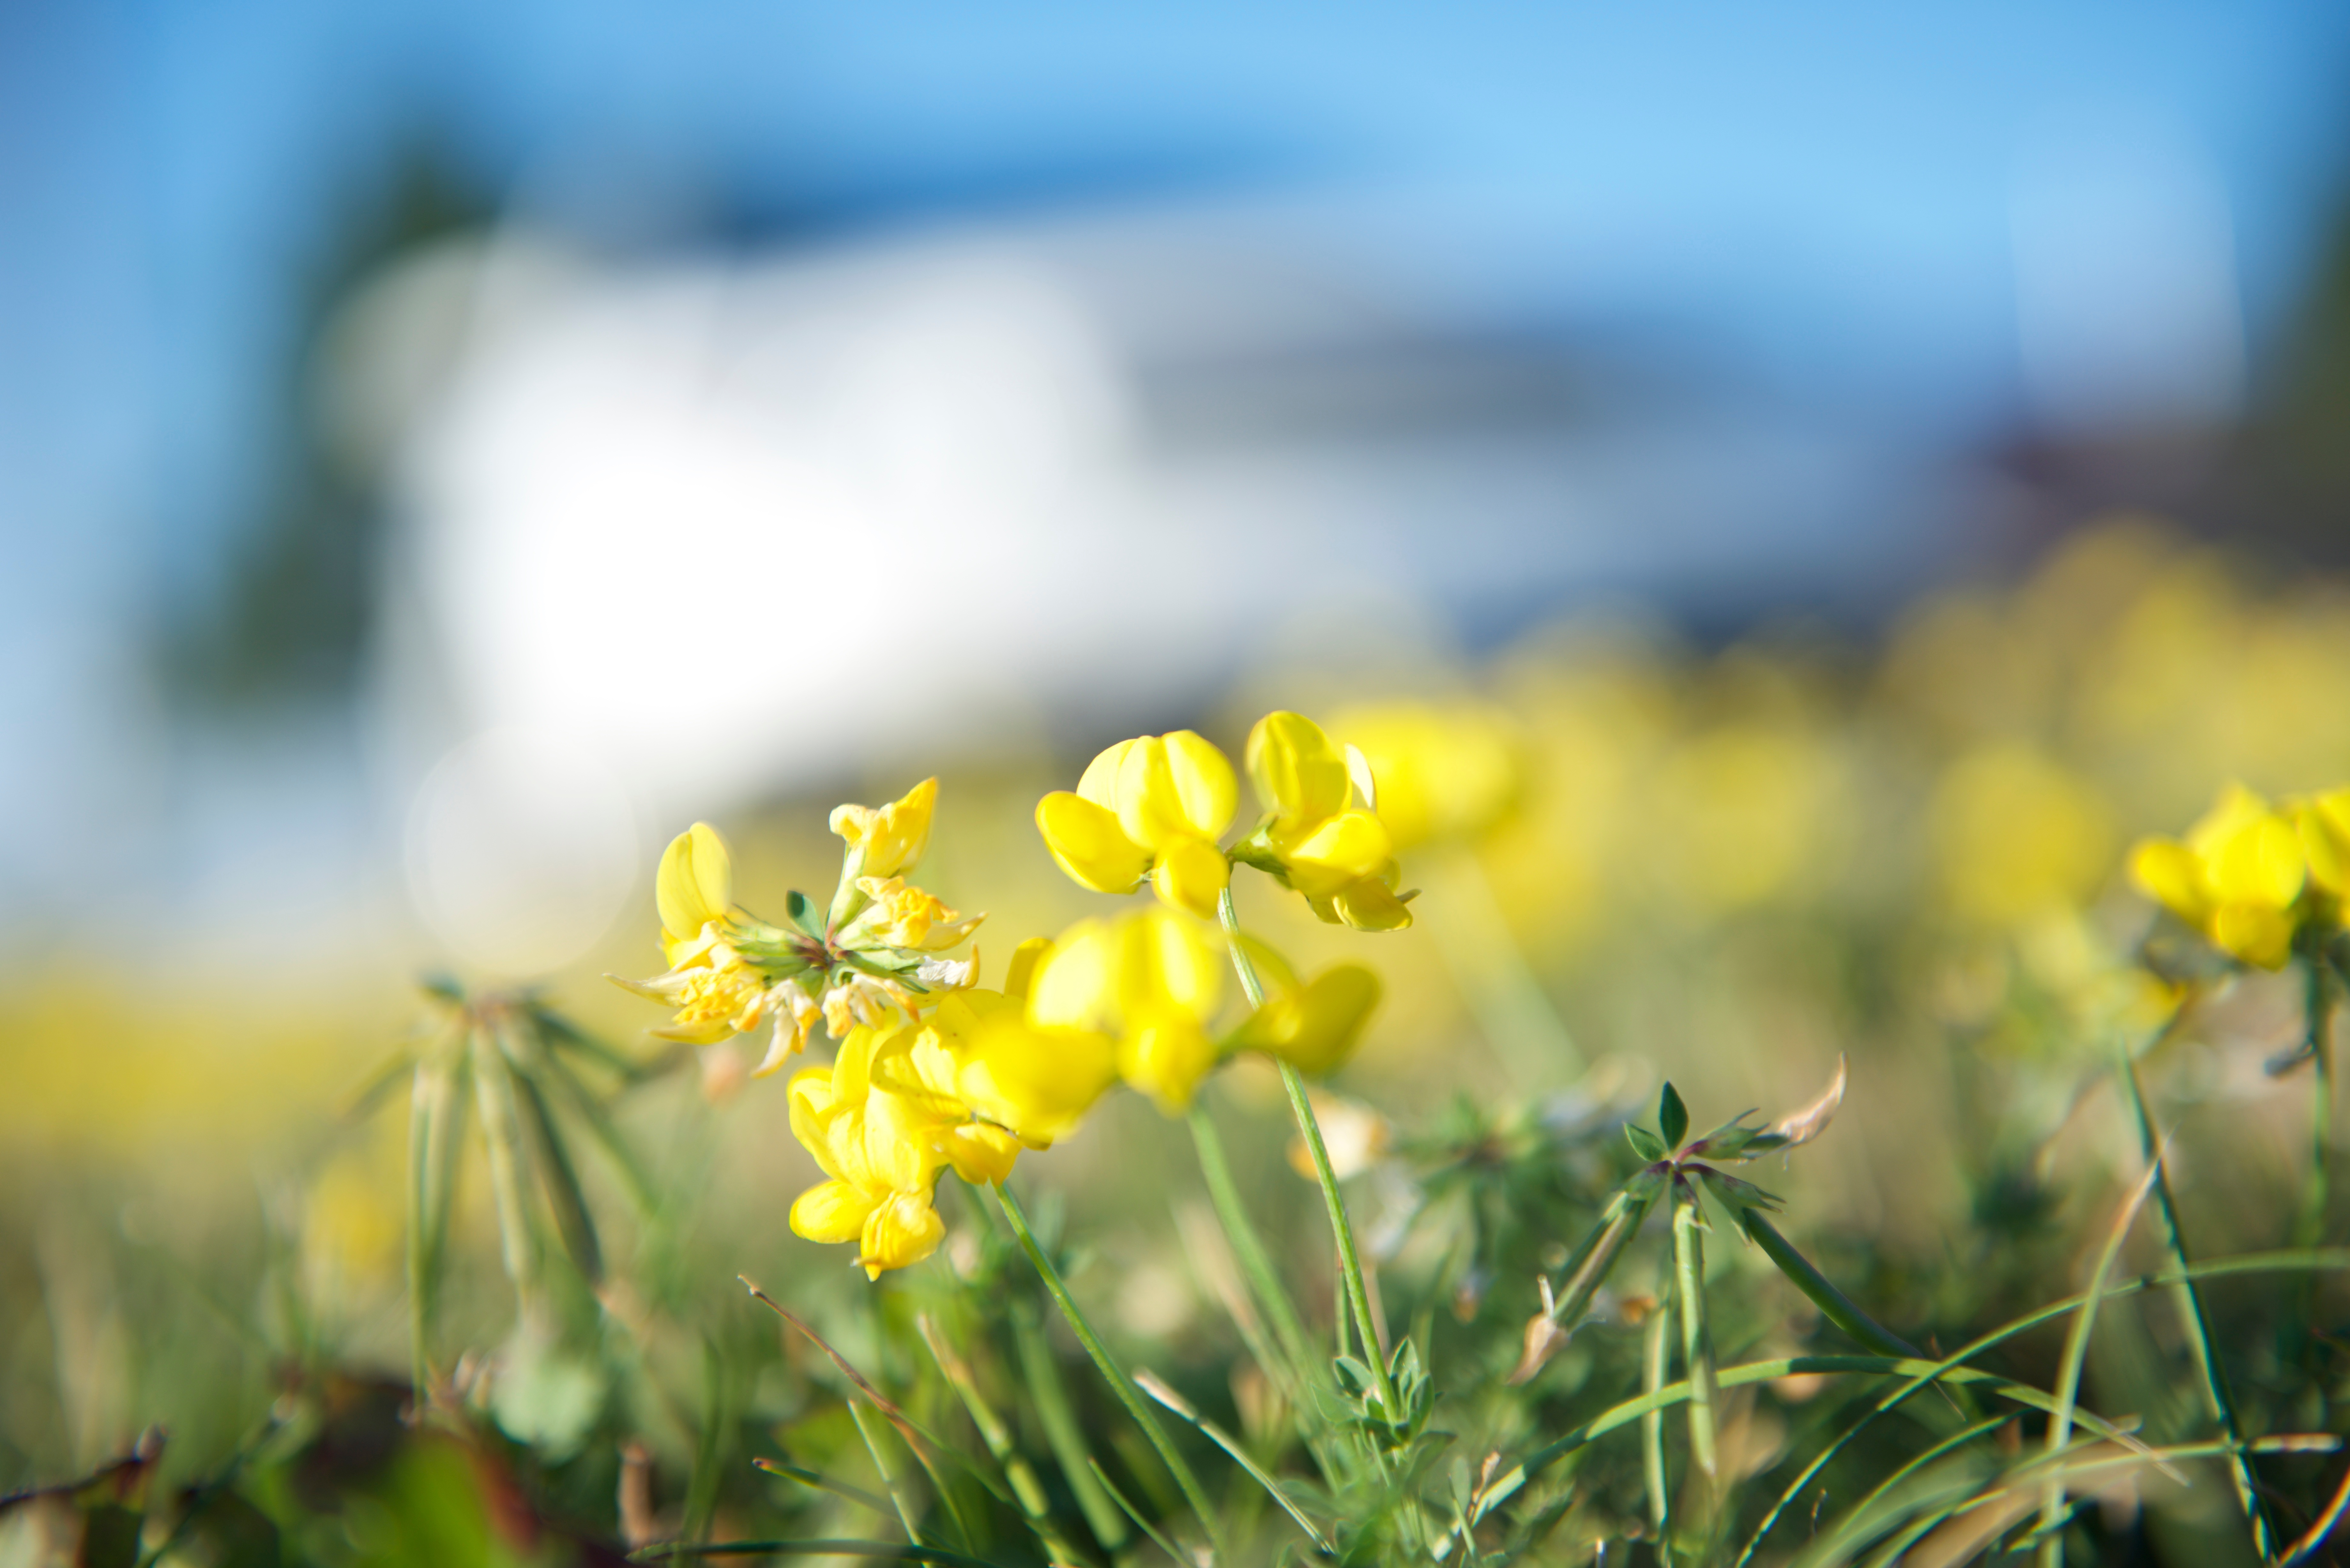
nature, grass, blossom, plant, field, photography, meadow, prairie, sunlight, leaf, flower, green, botany, yellow, flora, rapeseed, wildflower, close up, grassland, macro photography, flowering plant, plant stem, land plant